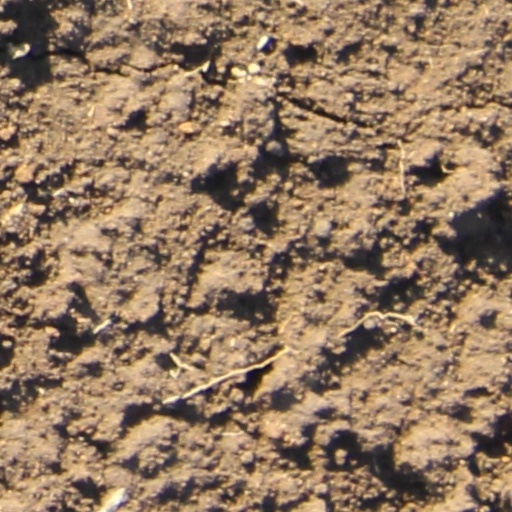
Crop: wheat